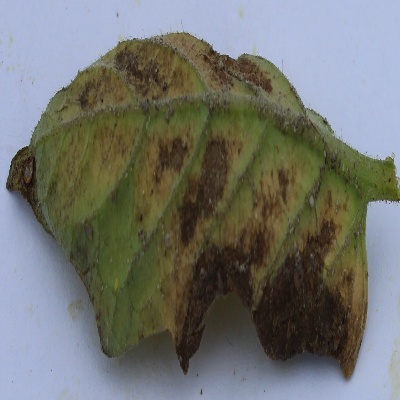
Crop: Tomato
Condition: septoria leaf spot